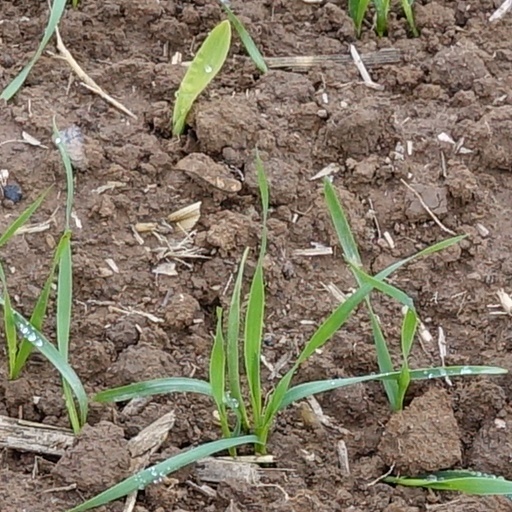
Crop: wheat